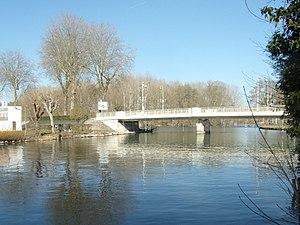
L'Indre à Veigné
Veigné est une commune française située dans le département d'Indre-et-Loire en région Centre-Val de Loire.